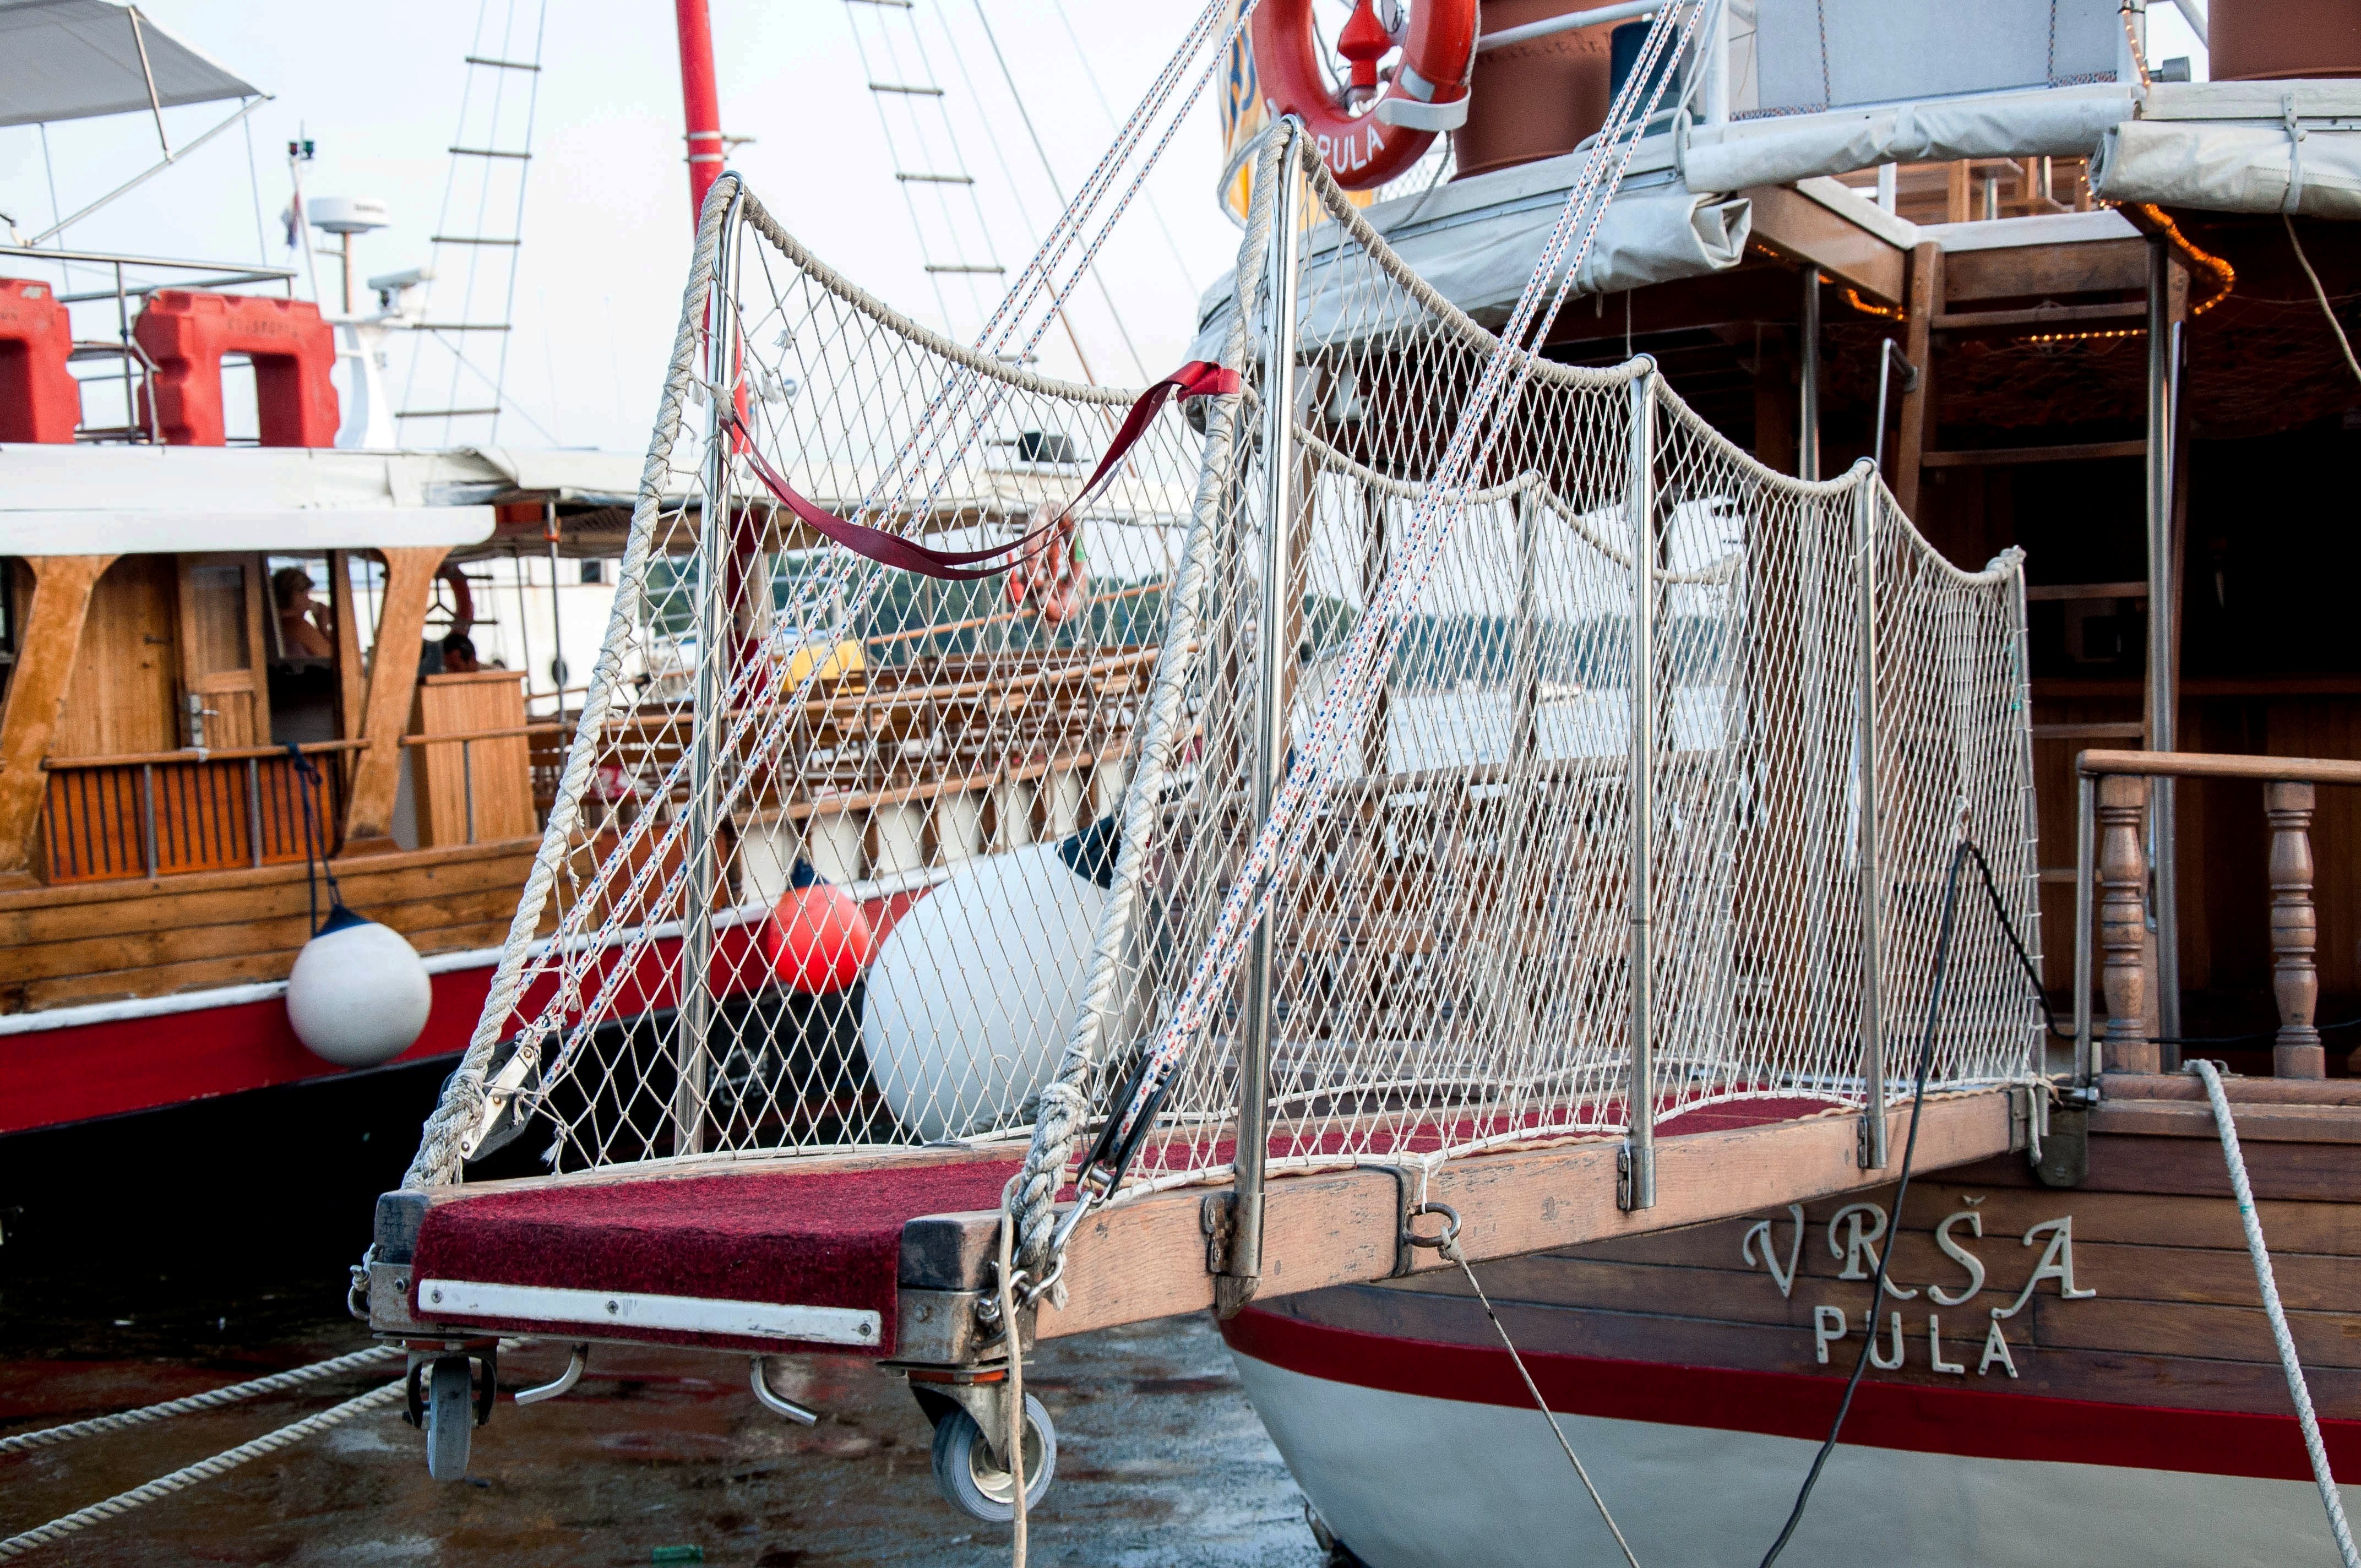
sea, boat, ship, vehicle, mast, sailboat, catwalk, croatia, sail, watercraft, istria, sailing ship, longship, galleon, galley, caravel